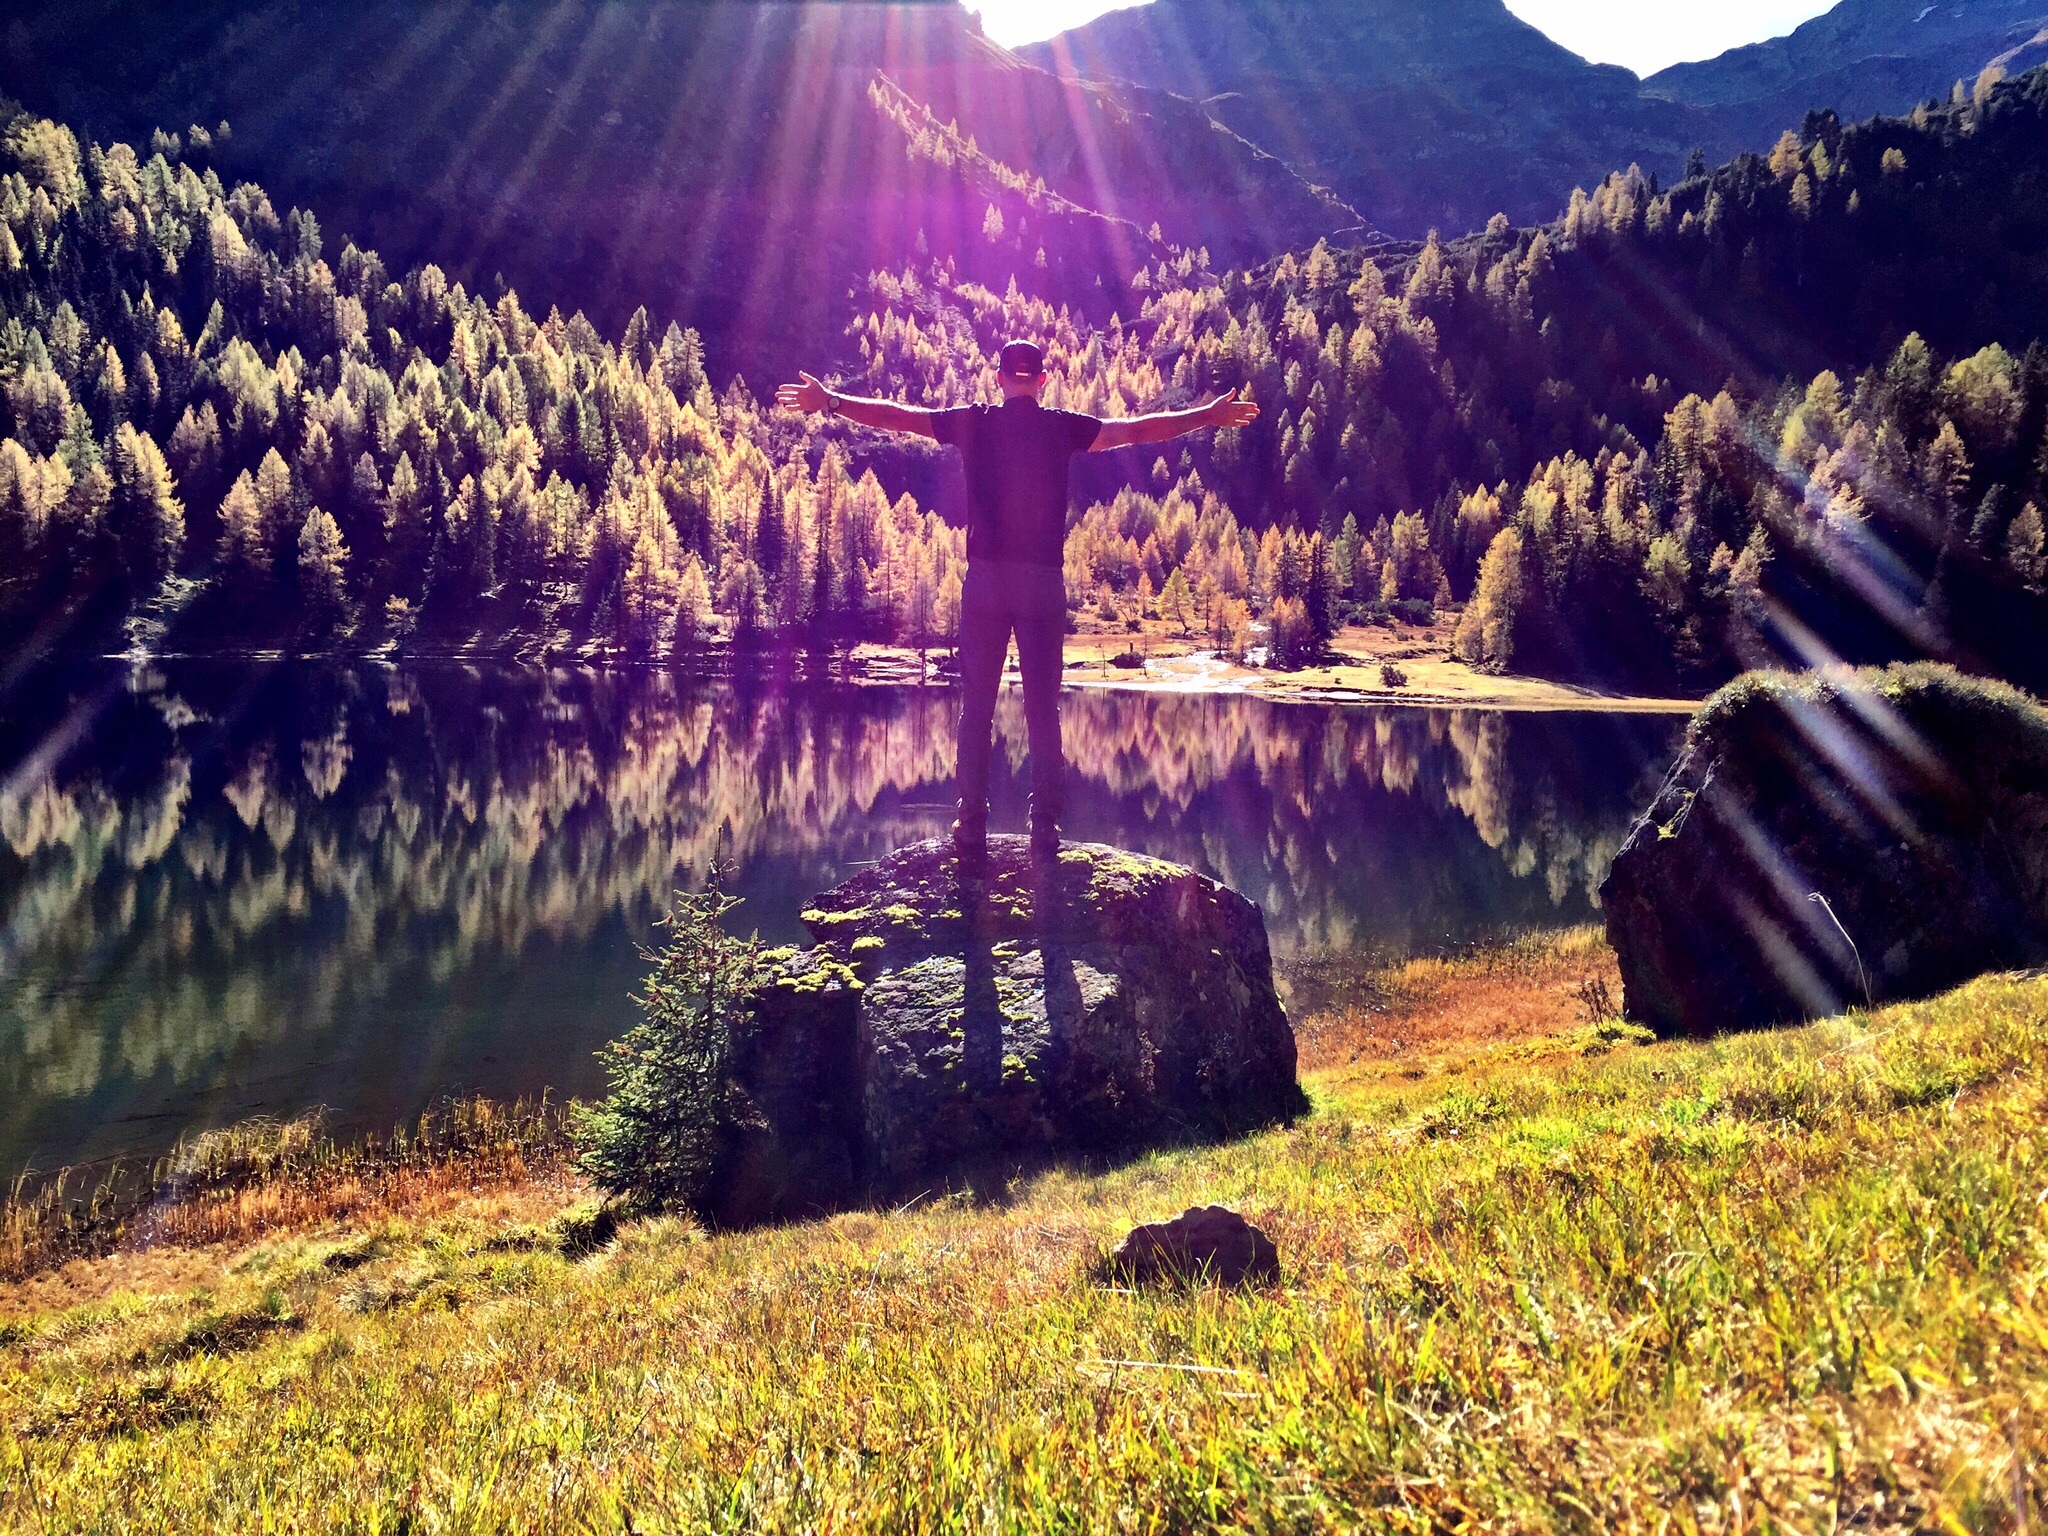
landscape, tree, nature, wilderness, mountain, sunlight, morning, flower, valley, mountain range, reflection, autumn, season, mountainous landforms